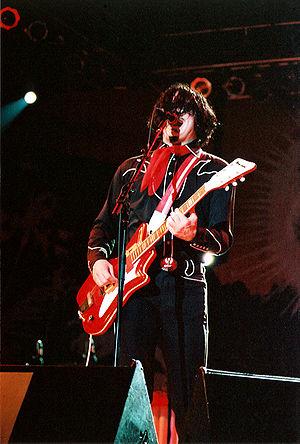
La ville de Détroit, dans l'État du Michigan, est réputée pour son patrimoine musical dans divers styles musicaux tels que Gospel, Jazz, Rhythm and blues, Soul, Rap et différents courants de Rock. Des artistes mondialement connus tels que Eminem, Diana Ross, Stevie Wonder et Alice Cooper sont originaires de la ville, ou de son aire métropolitaine. Eu égard à la taille relativement modeste de Détroit et de sa population en comparaison d'autres villes américaines telles que New York, Los Angeles et Chicago, la ville a produit un nombre remarquable de groupes et de chanteurs connus.